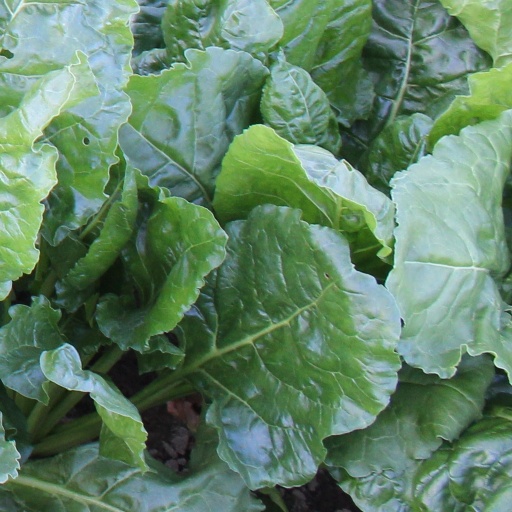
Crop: sugar beet